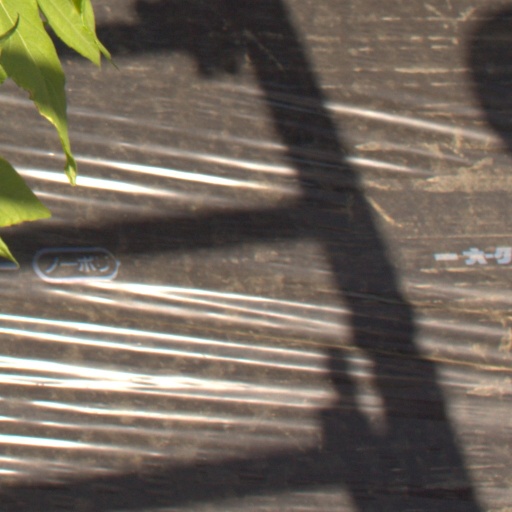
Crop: Jerusalem artichoke